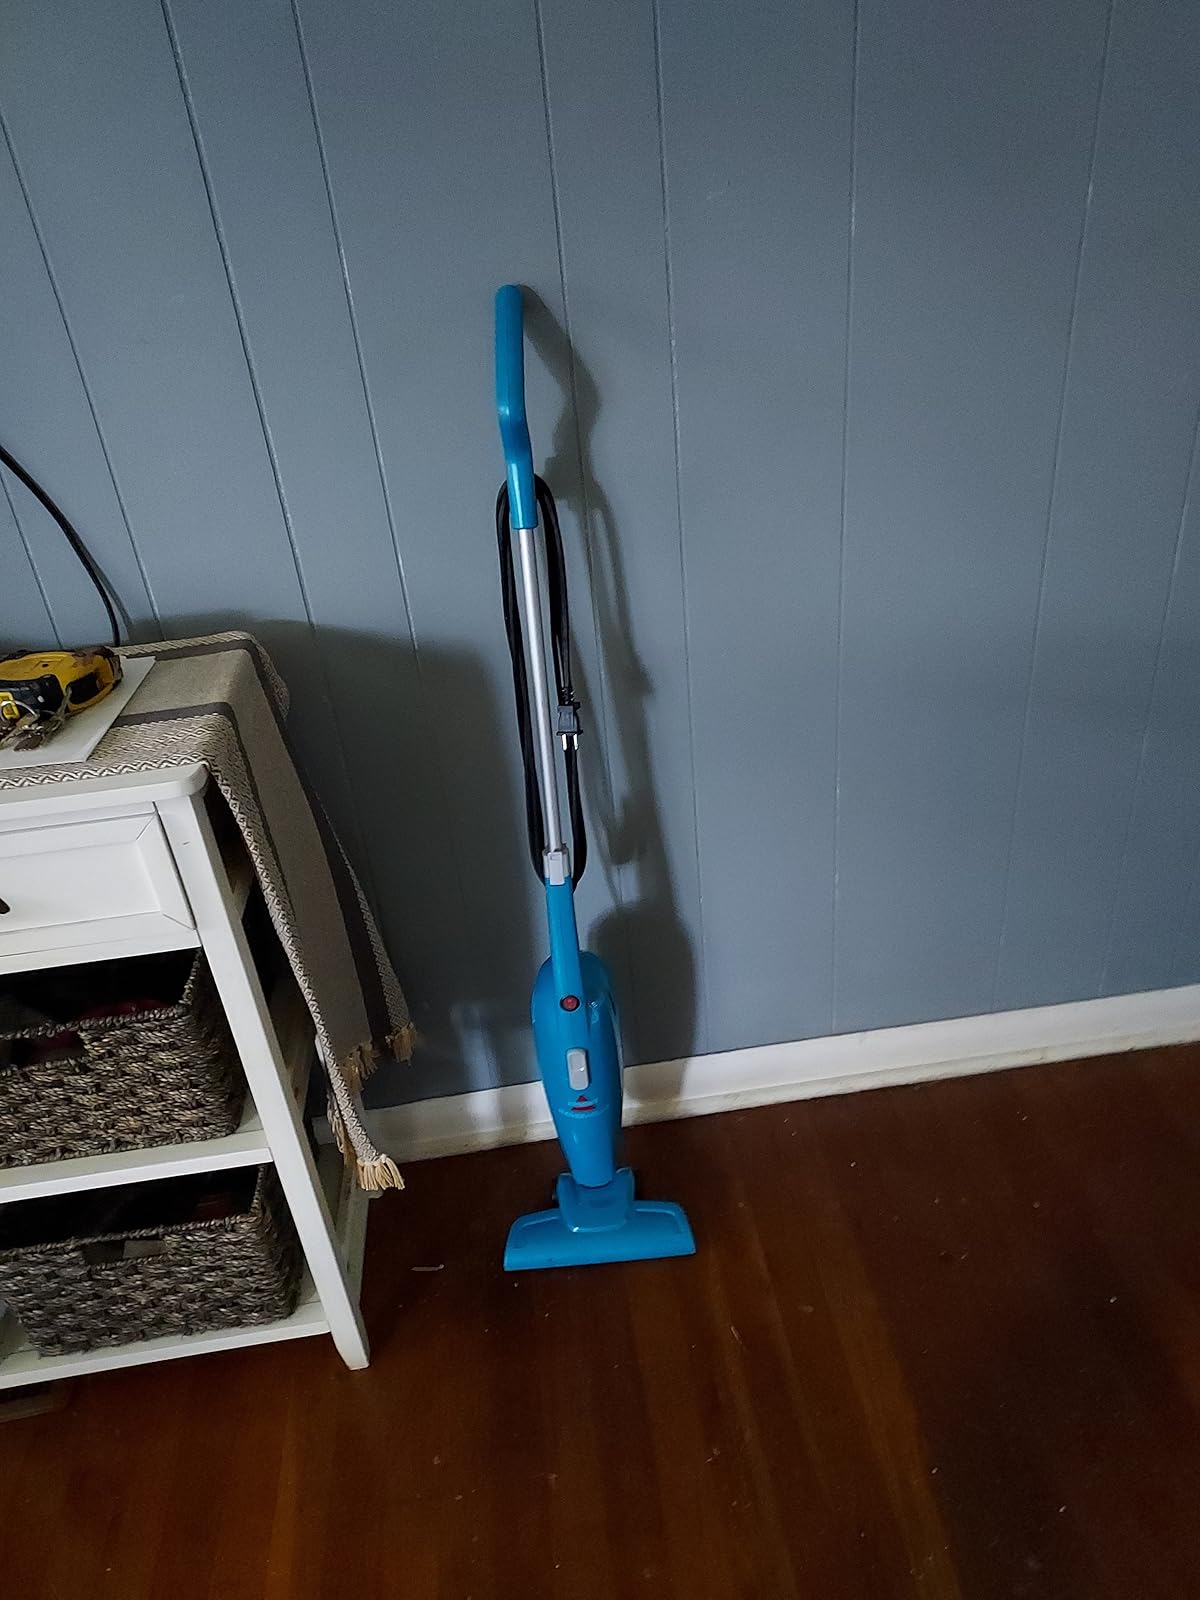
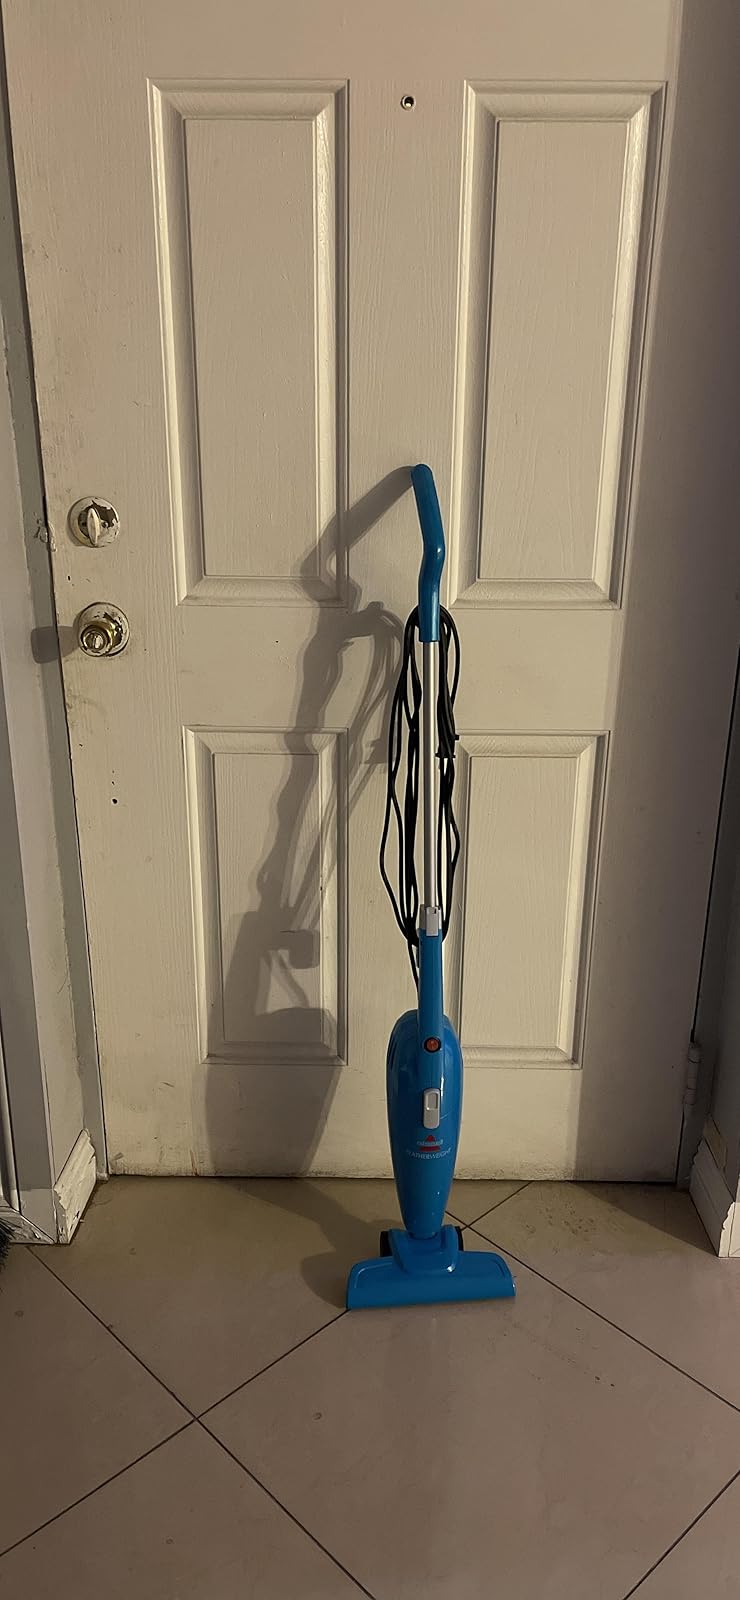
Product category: items_vacuum
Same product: yes